List of countries by grape production

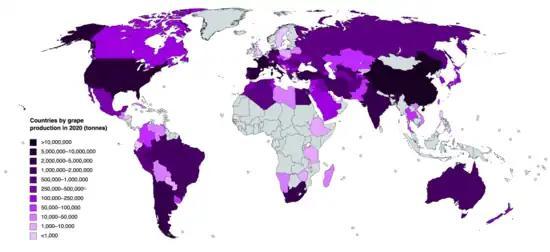
Countries by grape production in 2020

This is a list of countries by grape production from the years 2017 to 2022, based on data from the Food and Agriculture Organization Corporate Statistical Database. The estimated total world production for grapes in 2022 was 74,942,573 metric tonnes, down by 2.4% from 76,750,674 tonnes in 2021. France was the largest producer of grapes, accounting for 16.8% of global production. Italy came second at 11.3%, followed by Spain at 8.3%.